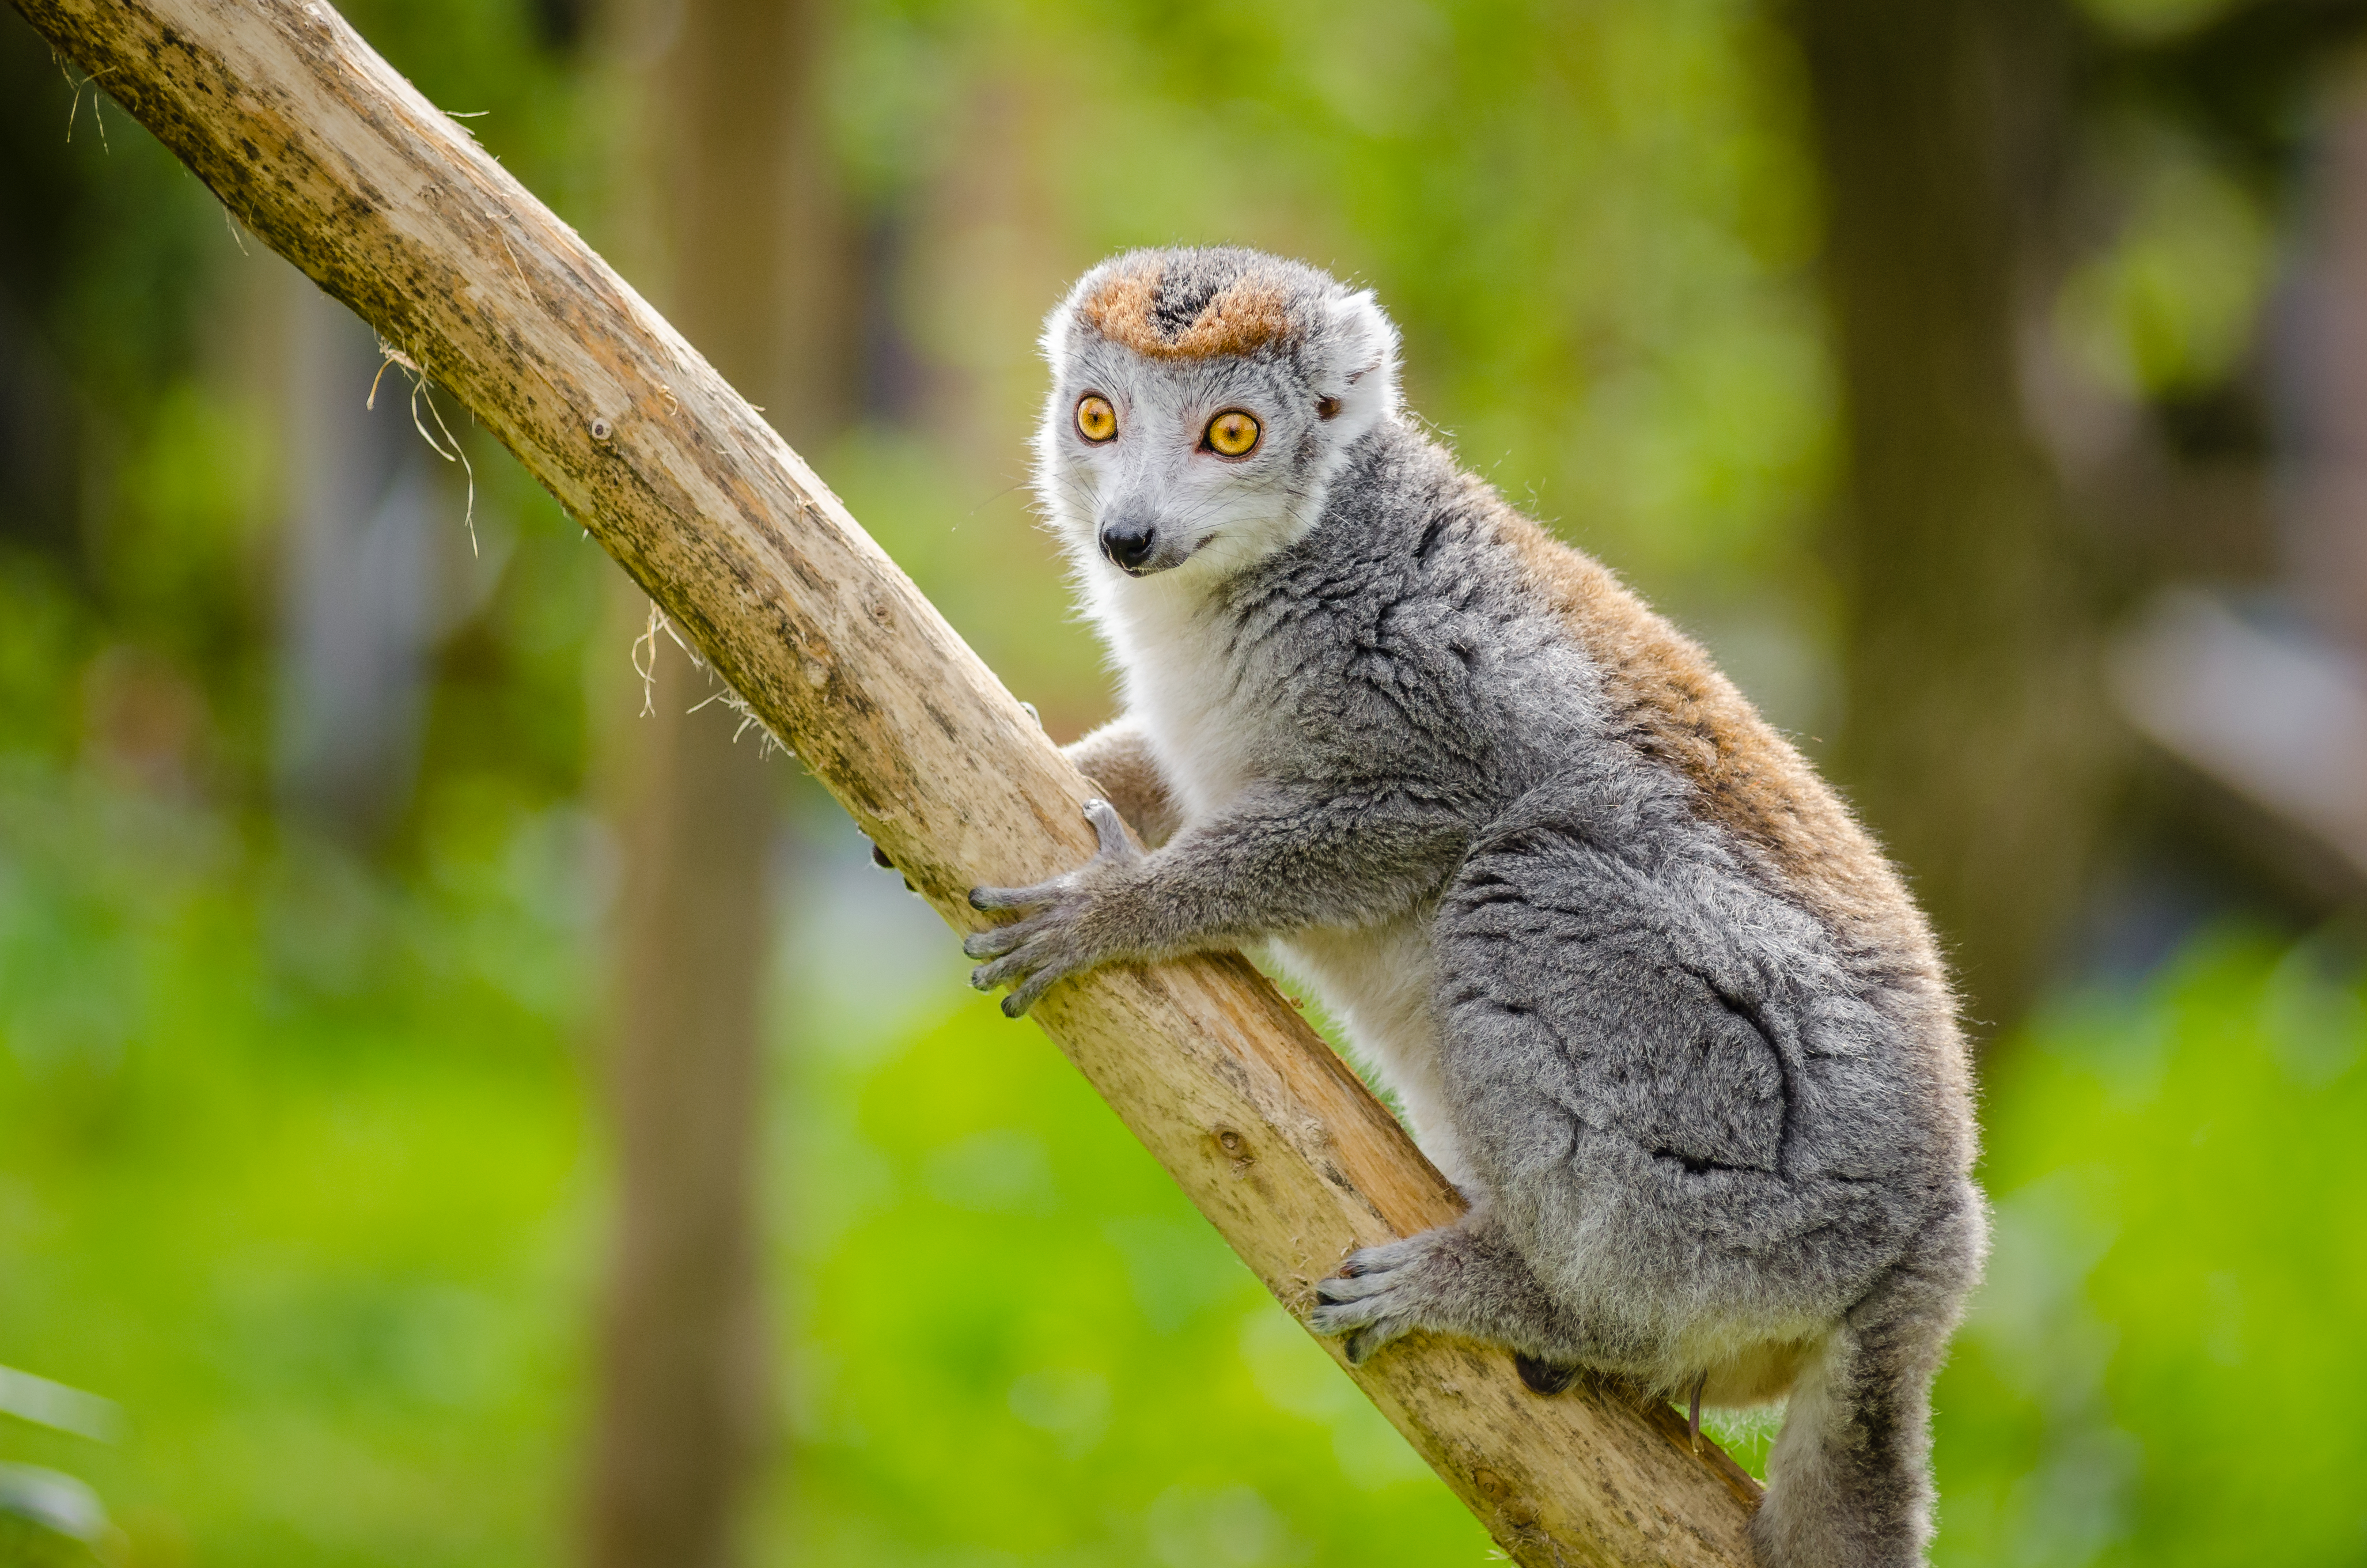
wildlife, mammal, fauna, primate, squirrel monkey, vertebrate, lemur, new world monkey